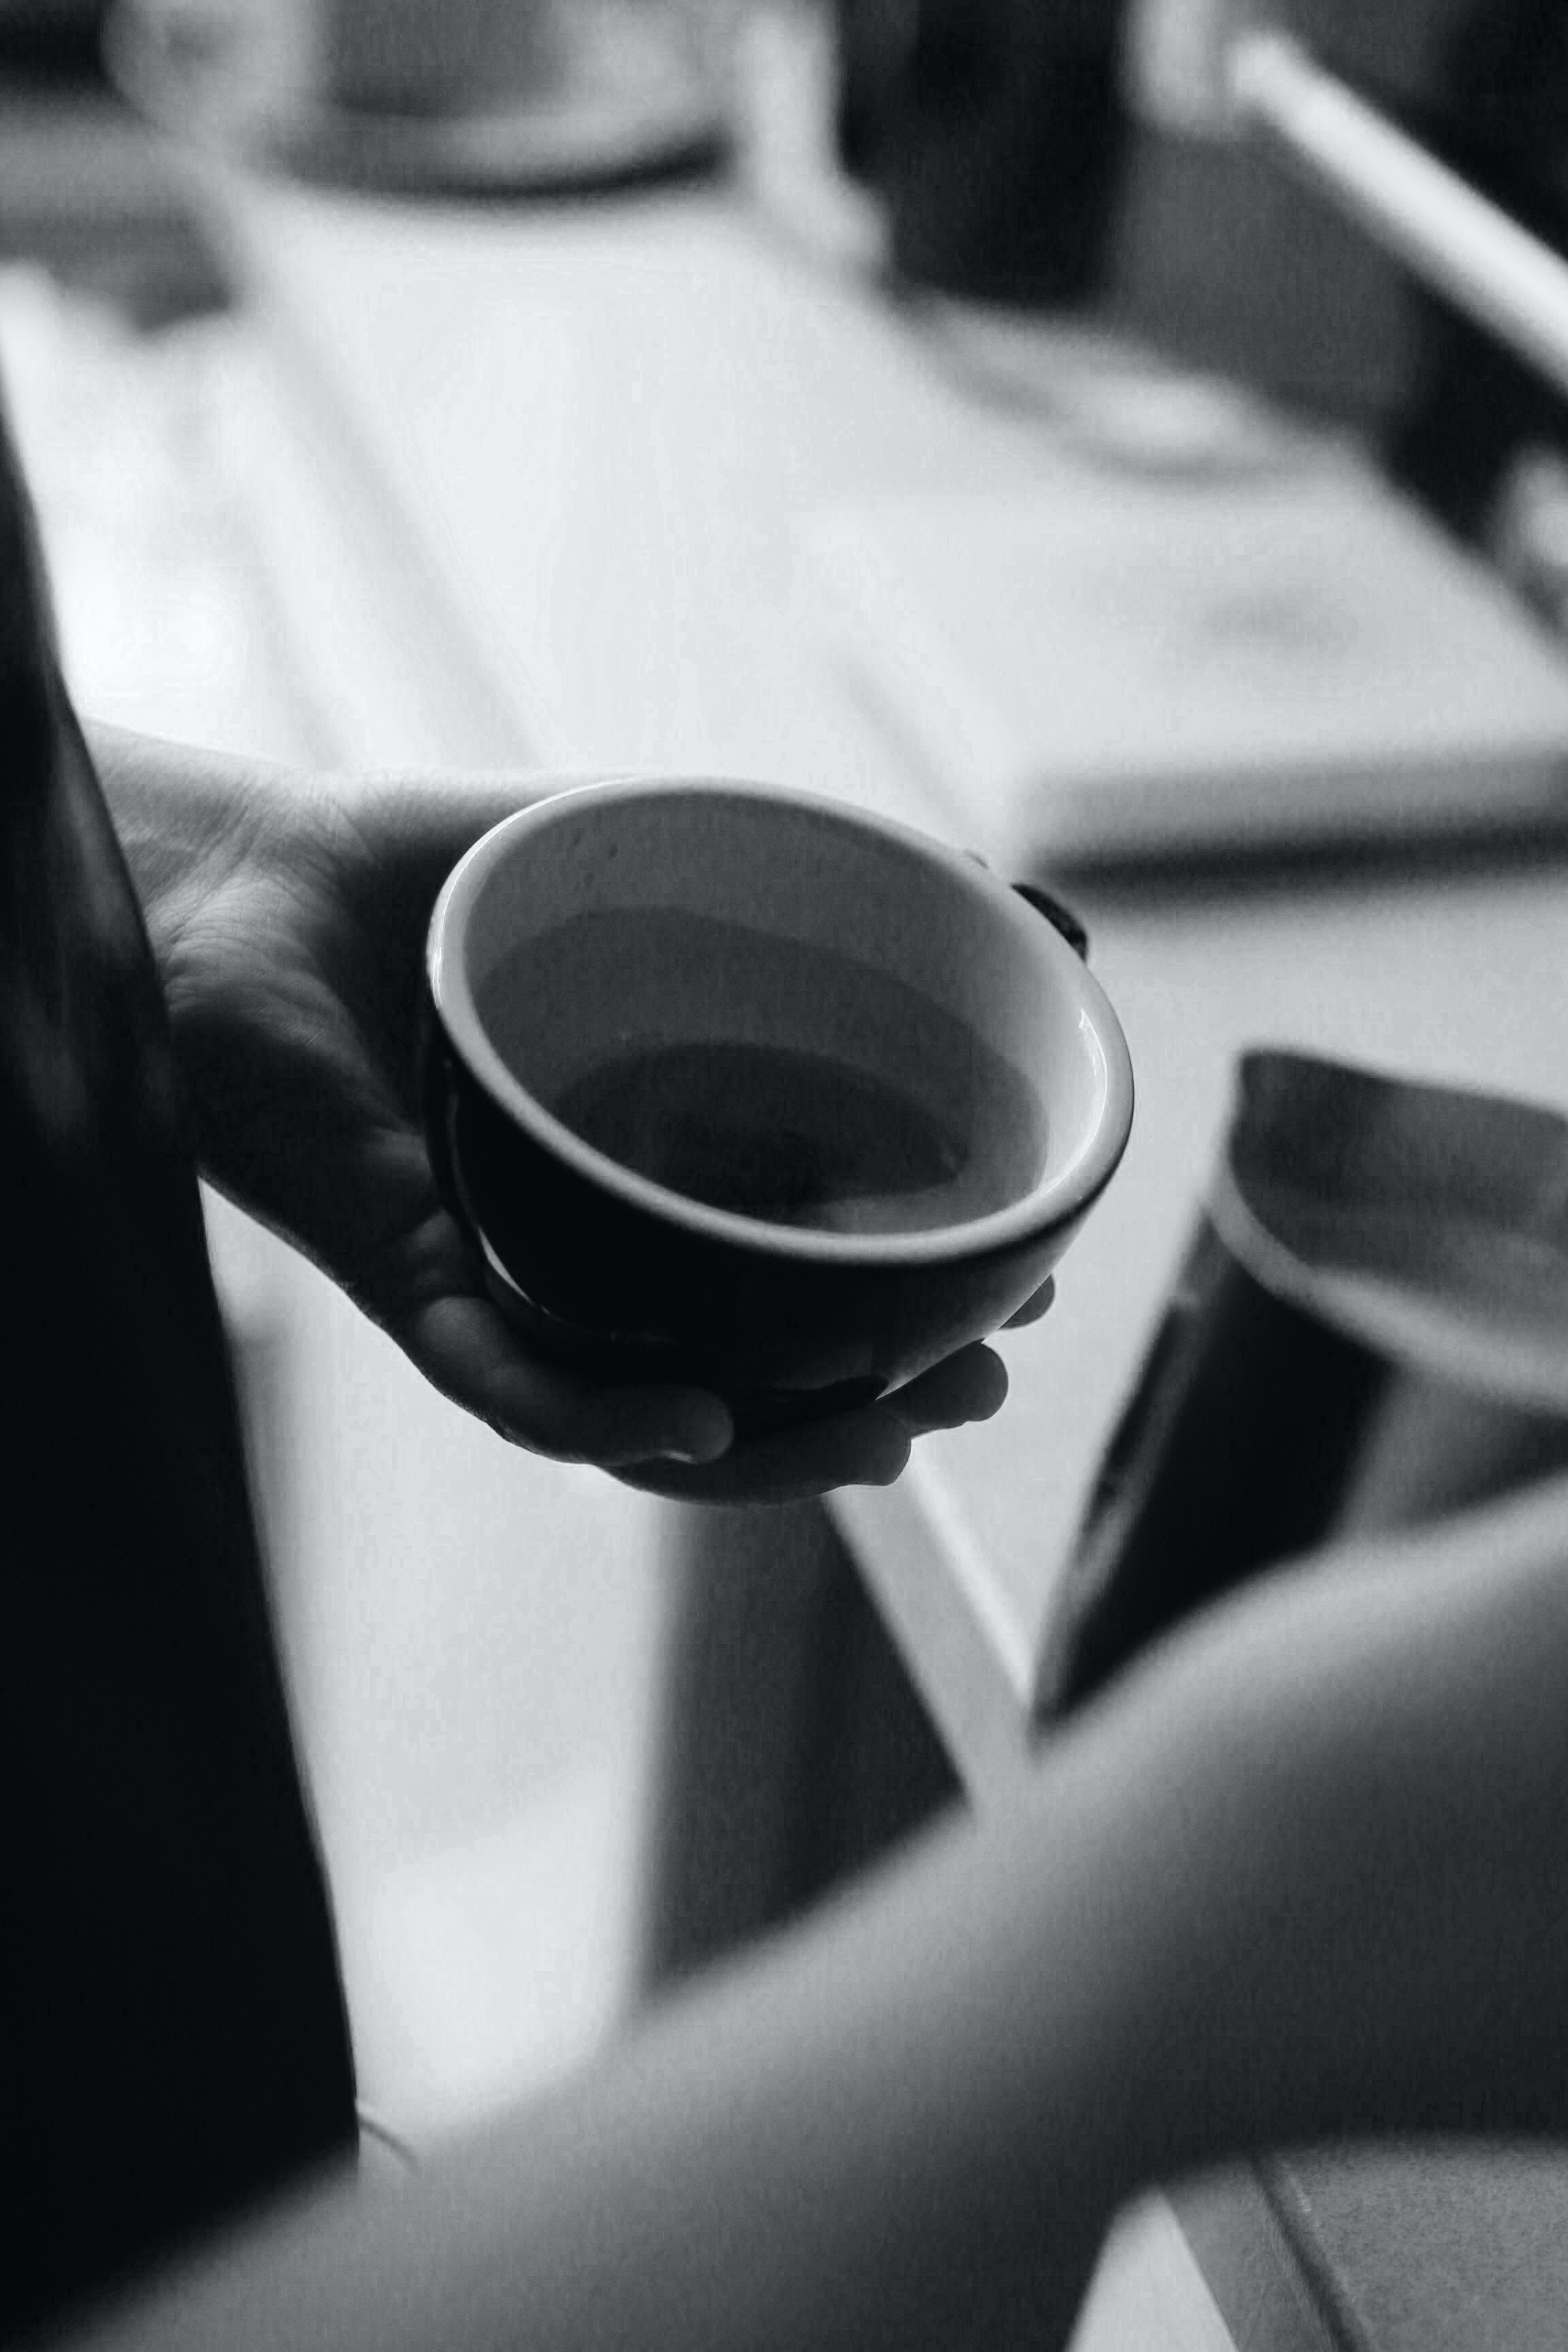
drink, automotive design, drinkware, gesture, serveware, style, black and white, audio equipment, steering wheel, cup, technology, tableware, monochrome, monochrome photography, flash photography, auto part, automotive lighting, automotive wheel system, rim, still life photography, metal, steering part, shadow, cooking, glass, darkness, human leg, formal wear, photography, pipe